Sidney Wheelhouse

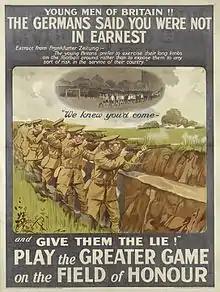
17th (Service) Battalion Recruitment Poster

On 18 September, Wheelhouse was part of a working party which was mined while sheltering from a mortar attack and within 24 hours, he and every member of the party was dead. He is buried in Couin British Cemetery.